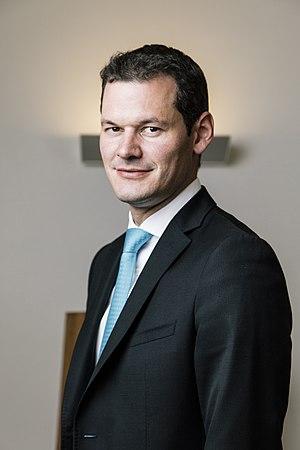
Genève, 4 juillet 2017. Pierre Maudet, membre du Parti Libéral Radical suisse et Conseiller d'Etat en charge du DSE (Département de la Sécurité et de l'Économie).
L'affaire Maudet est le nom donné aux accusations « d'acceptation d'un avantage » faites à l'encontre du politicien genevois Pierre Maudet du Parti libéral-radical. Une enquête est menée par le Ministère public genevois et le Grand Conseil du canton de Genève a levé l’immunité du magistrat en 2018-2019. Pierre Maudet a avoué avoir menti sur la nature et le financement d’un voyage à Abou Dabi en 2015.